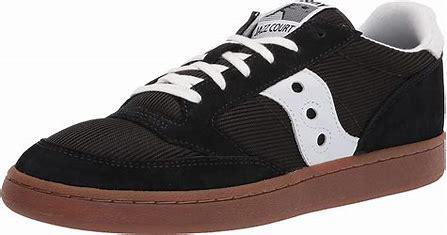
Brand: Saucony
Model: Jazz Court